The Book of Atrix Wolfe

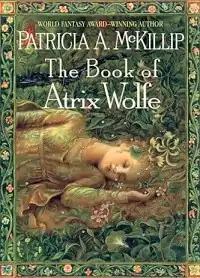
First edition cover

The Book of Atrix Wolfe is a fantasy novel written by American author Patricia A. McKillip, published in 1995. It was a finalist for the 1996 Mythopoeic Fantasy Award for Adult Literature.